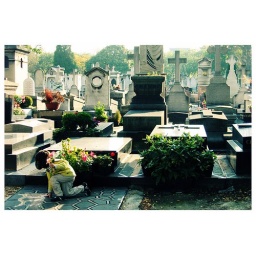
little girl making use of discarded flowers in paris france